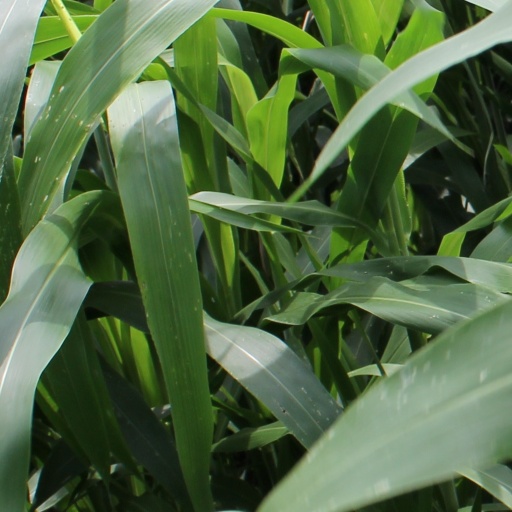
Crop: sorghum